Webley Revolver

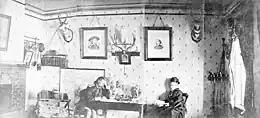
Custer and his wife at Fort Abraham Lincoln, Dakota Territory, 1874. Reportedly at right in gunrack is a Webley Revolver used by Custer

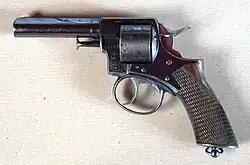
Webley Royal Irish Constabulary Revolver

The Webley RIC (Royal Irish Constabulary) model was Webley's first double-action revolver, and adopted by the RIC in 1868, hence the name. It was a solid frame, gate-loaded revolver, chambered in .442 Webley. General George Armstrong Custer was known to have owned a pair, which he is believed to have used at the Battle of the Little Bighorn in 1876.